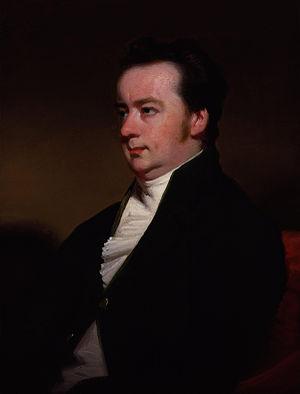
Charles Theophilus Metcalfe, 1ᵉʳ baron Metcalfe, né le 30 janvier 1785 à Calcutta et mort le 5 septembre 1846 à Oakley, est un administrateur colonial britannique. Il fut tour à tour gouverneur général des Indes, gouverneur de la Jamaïque et gouverneur général de la Province du Canada.
Le poste de gouverneur général du Bengale est créé en 1774. En 1833, il devient le gouverneur général des Indes puis reçoit, en 1858, le titre de vice-roi des Indes. À l'indépendance du Raj britannique en 1947, il devient gouverneur général du dominion de l'Inde jusqu'à ce que le pays devienne une république en 1950.